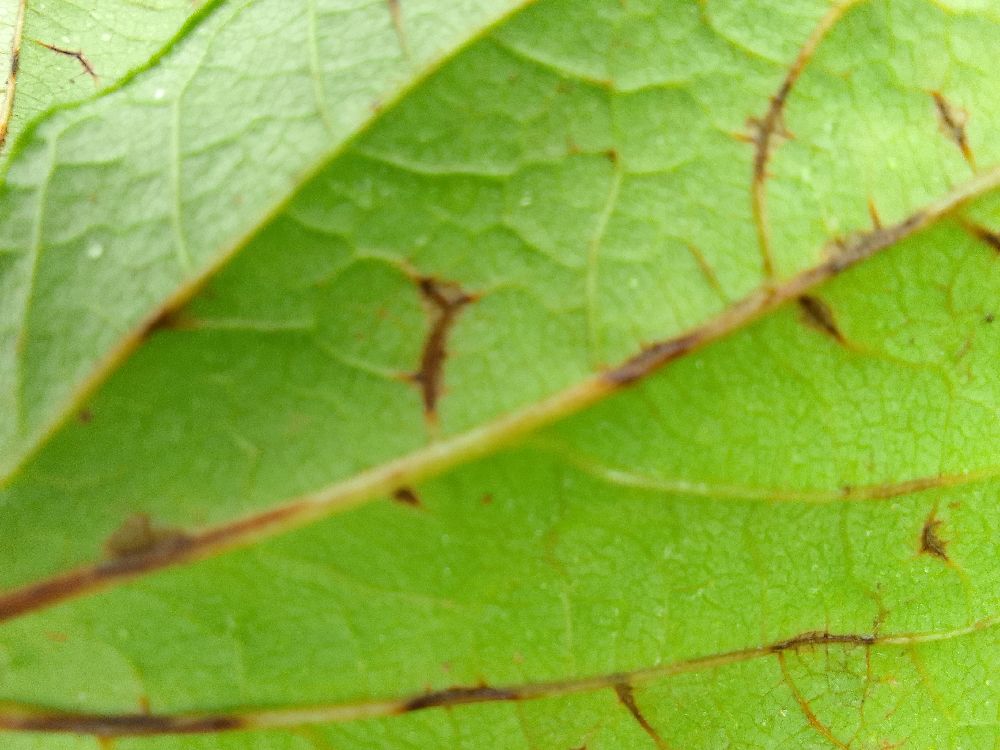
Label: anthracnose